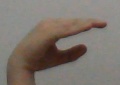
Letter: jeem